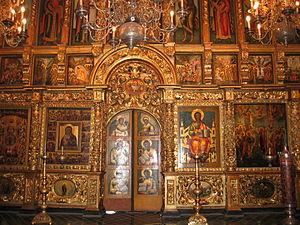
L'église des Douze Apôtres a été construite sur le palais du Patriarche dans l'enceinte du kremlin de Moscou, entre 1635 et 1656, par les artistes russes Antip Konstantinov et Bajen Ogurtsov à la demande du patriarche Nikon.